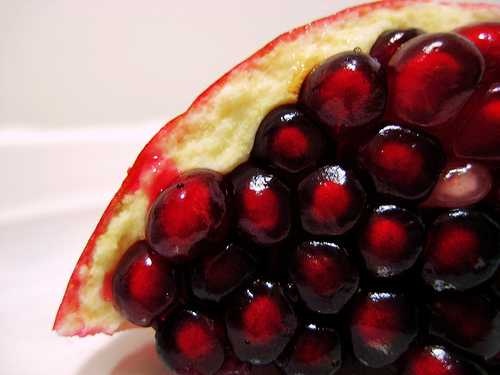
Label: Pomegranate